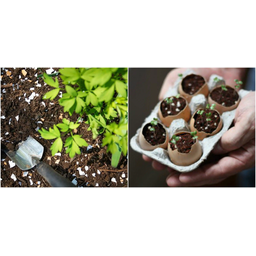
Label: eggshells